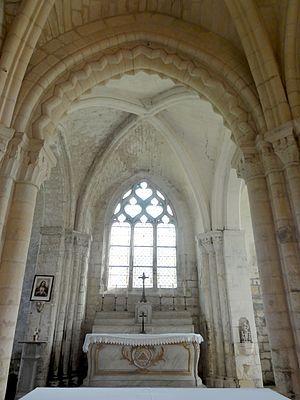
Croisée, vue vers l'est.
L'église Saint-Denis est une église catholique paroissiale située à Foulangues, dans le département de l'Oise, en France. Elle comporte probablement des parties d'une église plus ancienne, bâtie à la fin du XIᵉ ou au début du XIIᵉ siècle : ce sont les parties hautes de la nef, invisibles depuis l'extérieur. Sinon, l'église a été bâtie pendant une seule campagne de travaux à partir des années 1140, et affiche un style roman tardif, qui annonce déjà le gothique par la qualité de la sculpture de ses chapiteaux, la composition rigoureuse de ses piliers cantonnées, et son voûtement d'ogives, même si l'iconographie des chapiteaux et les profils archaïques des tailloirs, des ogives et des arcades sont encore proprement romans. L'église de Foulangues est, malgré ses petites dimensions, l'une des plus remarquables de la région. Ses murs extérieurs ne trahissent en rien le caractère de l'édifice qu'ils renferment, car ils ont été presque entièrement rebâtis à divers époques.